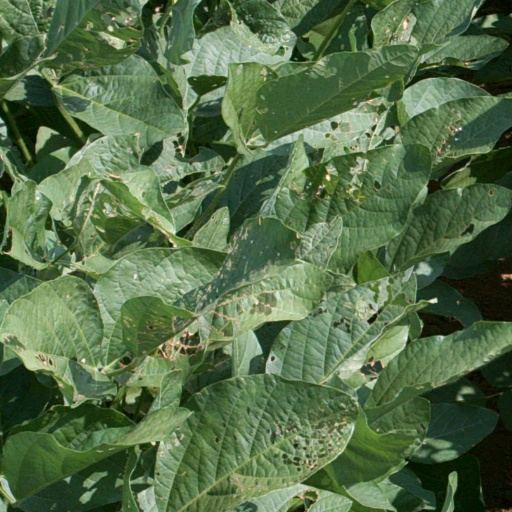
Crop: soybean